Hearst Castle

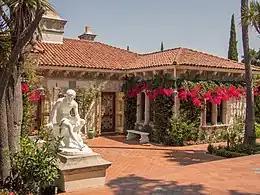
The single-story front elevation of Casa del Monte

The exact cost of the entire San Simeon complex is unknown. Kastner makes an estimate of expenditure on construction and furnishing the complex between 1919 and 1947 as "under $10,000,000". Thomas Aidala suggests a slightly more precise figure for the overall cost at between $7.2 and $8.2 million. Hearst's relaxed approach to using the funds of his companies, and sometimes the companies themselves, to make personal purchases made clear accounting for expenditure almost impossible. In 1927 one of his lawyers wrote, "the entire history of your corporation shows an informal method of withdrawal of funds". In 1945, when the Hearst Corporation was closing the Hearst Castle account for the final time, Morgan gave a breakdown of construction costs, which did not include expenditure on antiques and furnishings. Casa Grande's build cost is given as $2,987,000 and that for the guest houses, $500,000. Other works, including nearly half a million dollars on the Neptune pool, brought the total to $4,717,000. Morgan's fees for twenty-odd years of almost continuous work, came to $70,755. Her initial fee was a 6% commission on total costs. This was later increased to 8.5%. Many additional expenses, and challenges in getting prompt payment, led her to receive rather less than this. Kastner suggests that Morgan made an overall profit of $100,000 on the entire, twenty-year, project. Her modest remuneration was unimportant to her. At the height of Hearst's financial travails in the late 1930s, when his debts stood at over $87 million, Morgan wrote to him, "I wish you would use me in any way that relieves your mind as to the care of your belongings. There never has been nor will there be, any charge in this connection, [it is] an honor and a pleasure".